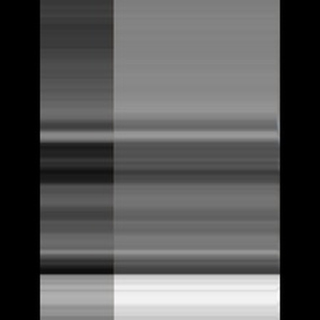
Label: sugarcane_mosaic